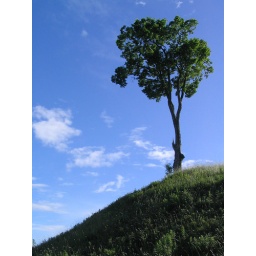
saw this great tree on a hill in the middle of St.John NB